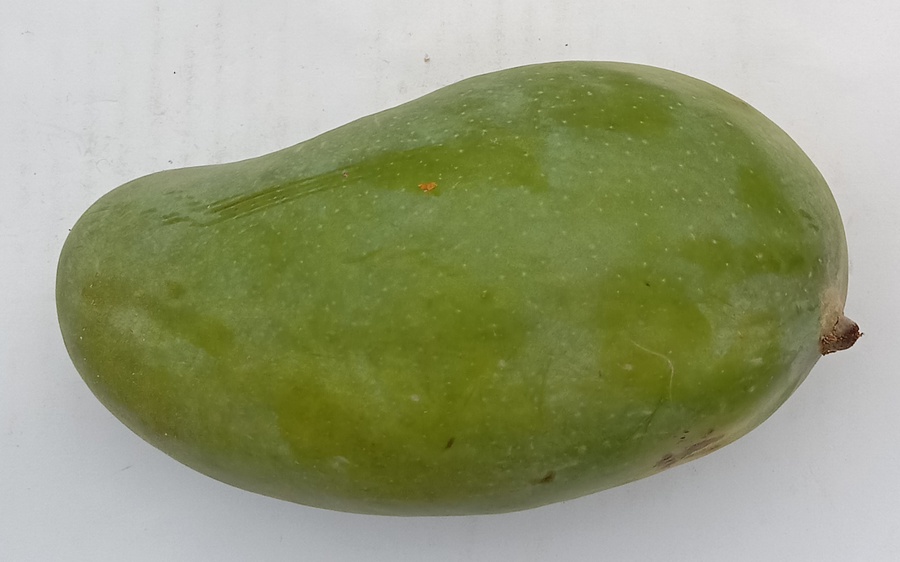
Mango variety: Sindhri